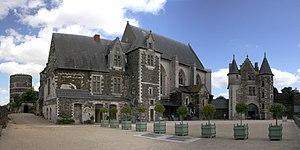
Vue générale de la haute-cour du château d'Angers, France. De gauche à droite, la tour du moulin (au fond), le logis royal, la chapelle, et le châtelet.